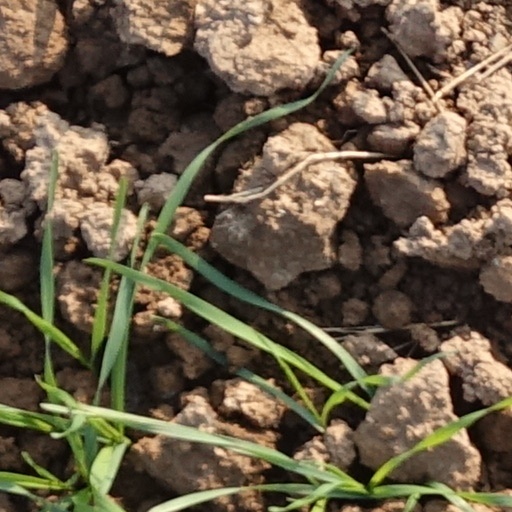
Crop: wheat